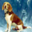
Label: dog